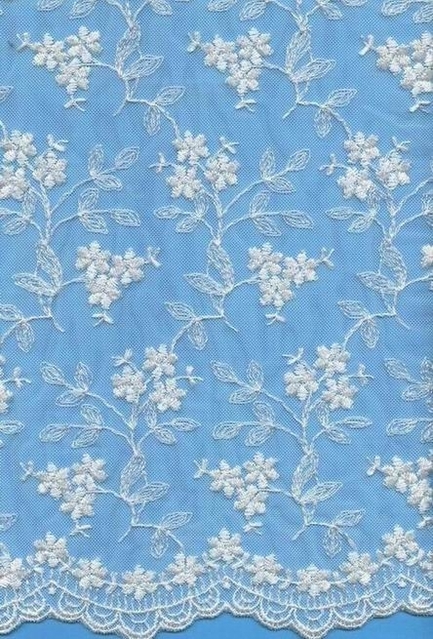
Texture: lacelike